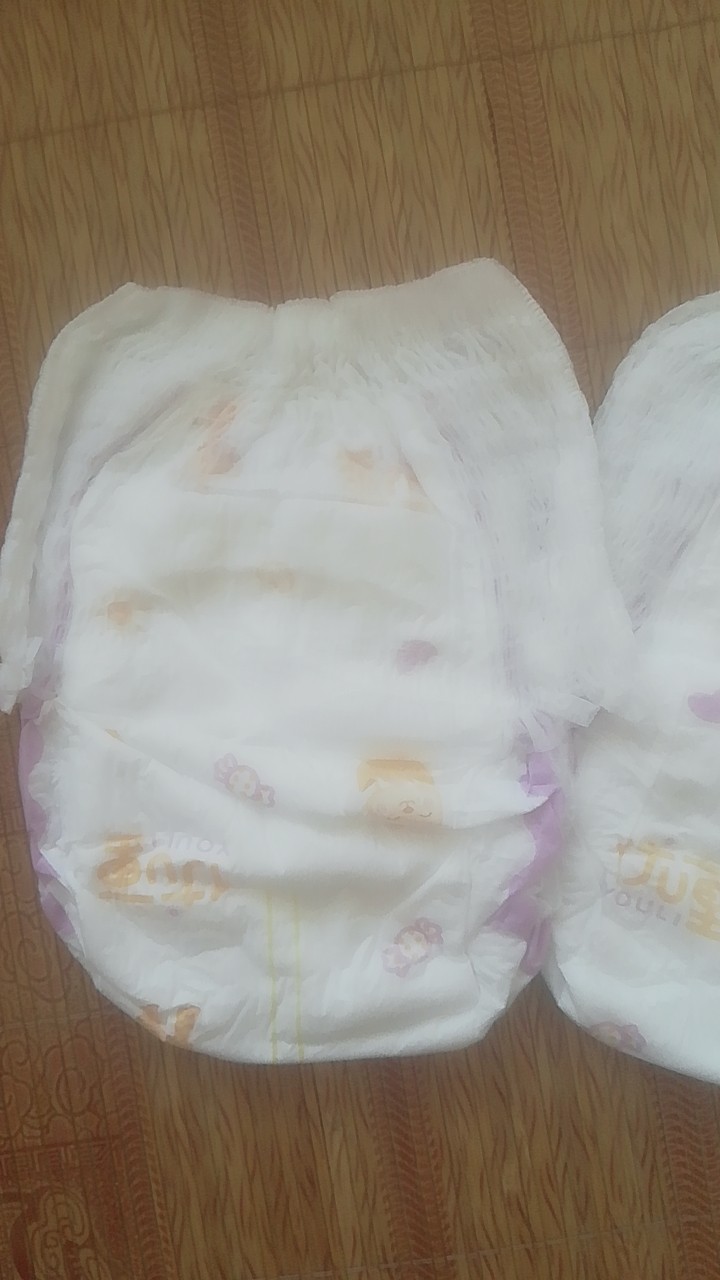
Label: trash